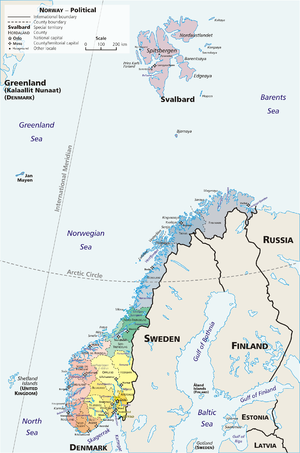
Norges landsdele
Kort der viser Norges landsdele;